Spirituál kvintet

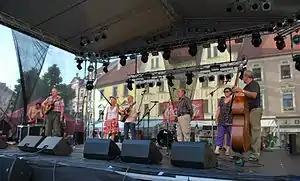
Spirituál kvintet during a performance in Písek (2010)

Spirituál kvintet was a Czech folk band formed in 1960 by Jiří Tichota and others. The band's relevance in Czech culture can be compared to the popular folk band the Weavers in the US. They are widely considered one of the best and most important Czech folk bands.